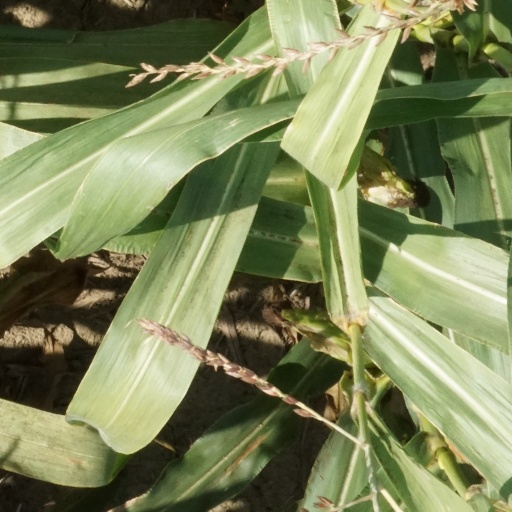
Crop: maize; corn